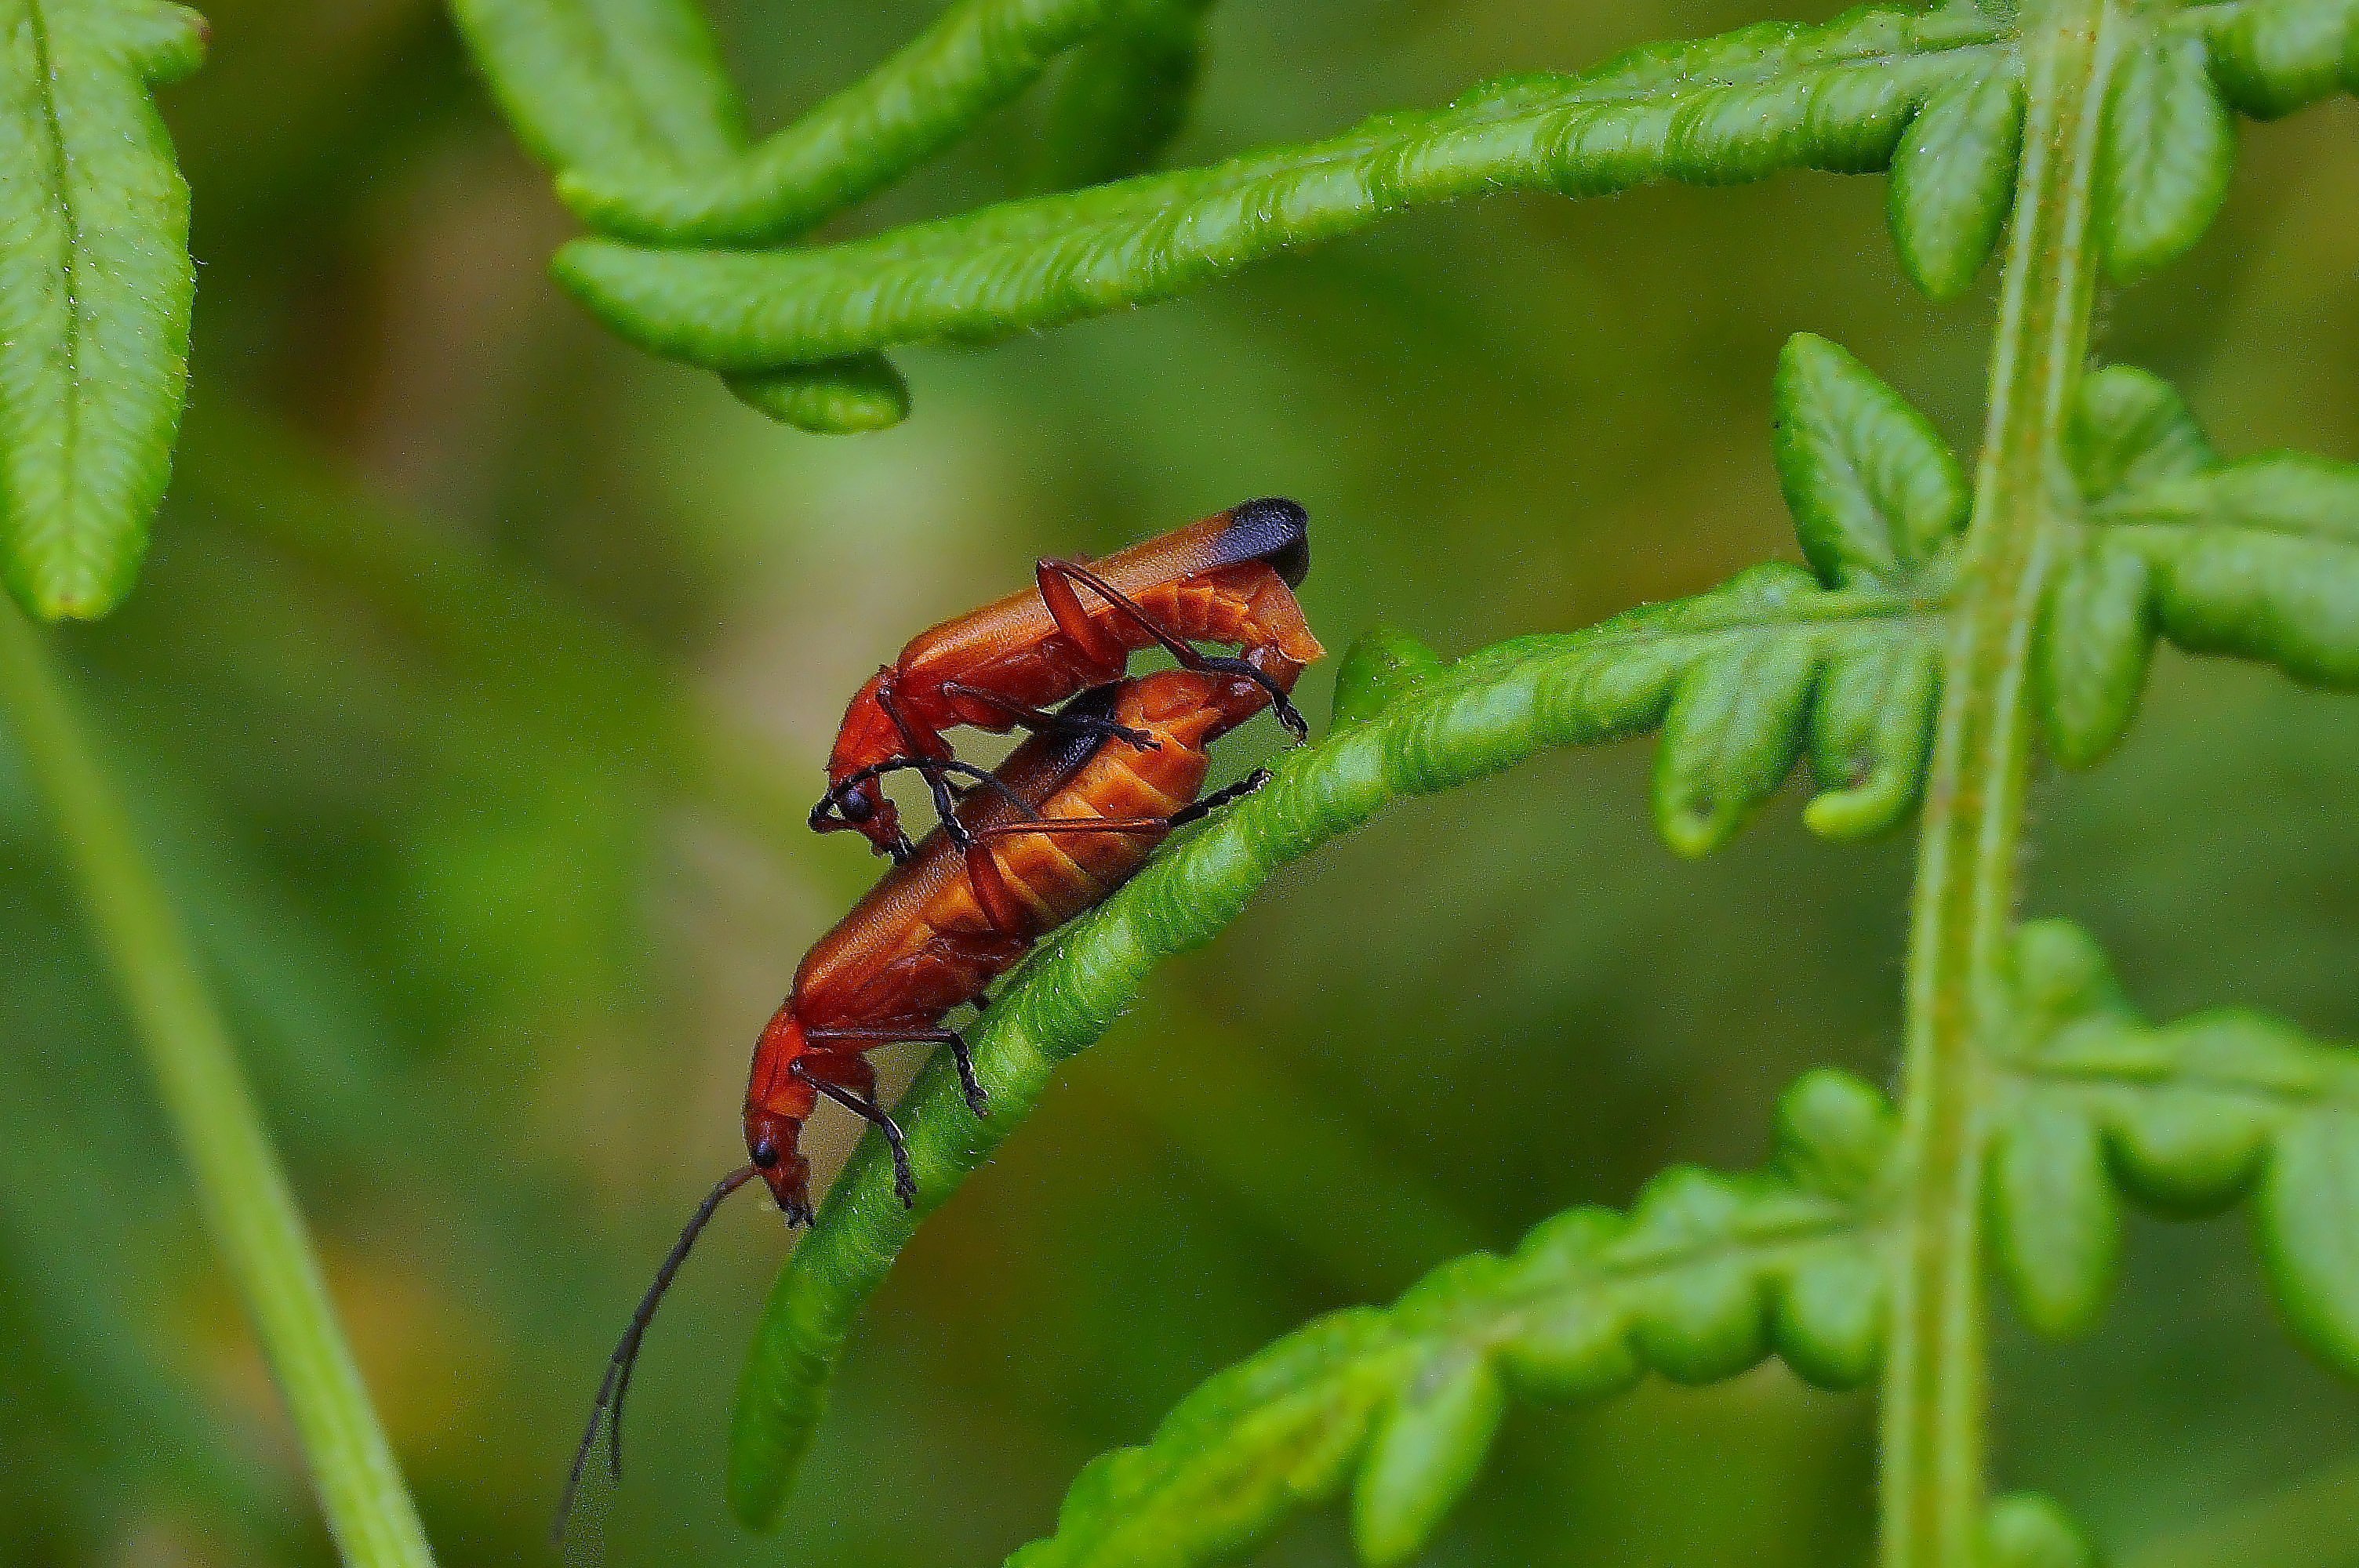
nature, photography, leaf, flower, photo, green, insect, macro, botany, fauna, invertebrate, close up, animals, naturaleza, a77, damselfly, g, ggl1, gaby1, xovesphoto, animales, gphoto, xelodegalicia, sonya77v, sonyslta77v, macro photography, arthropod, gabrielcoru a, plant stem